Ergocalciferol

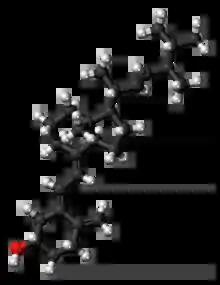

Ergocalciferol, also known as vitamin D and nonspecifically calciferol, is a type of vitamin D found in food. It is used as a dietary supplement to prevent and treat vitamin D deficiency due to poor absorption by the intestines or liver disease. It may also be used for low blood calcium due to hypoparathyroidism. It is taken by mouth or via injection into a muscle.